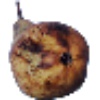
Label: Pear Abate 1